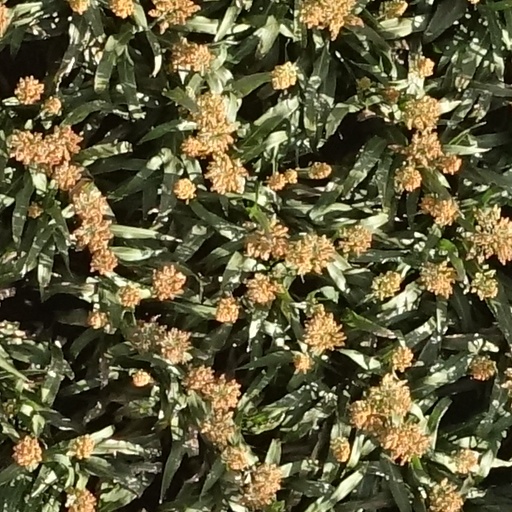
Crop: sorghum